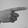
ASL letter: G